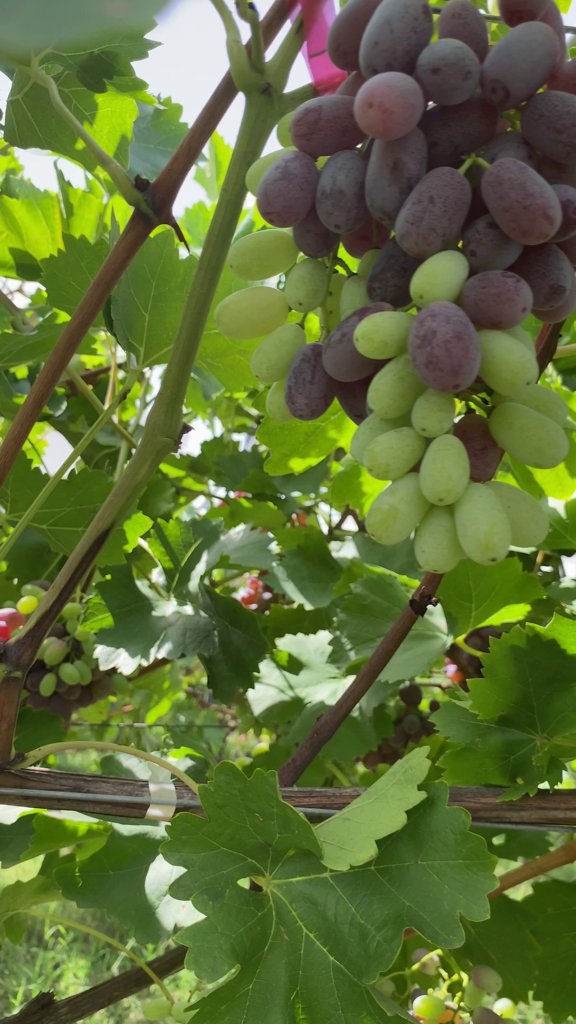
Berries visible: 102
Grape clusters: 5